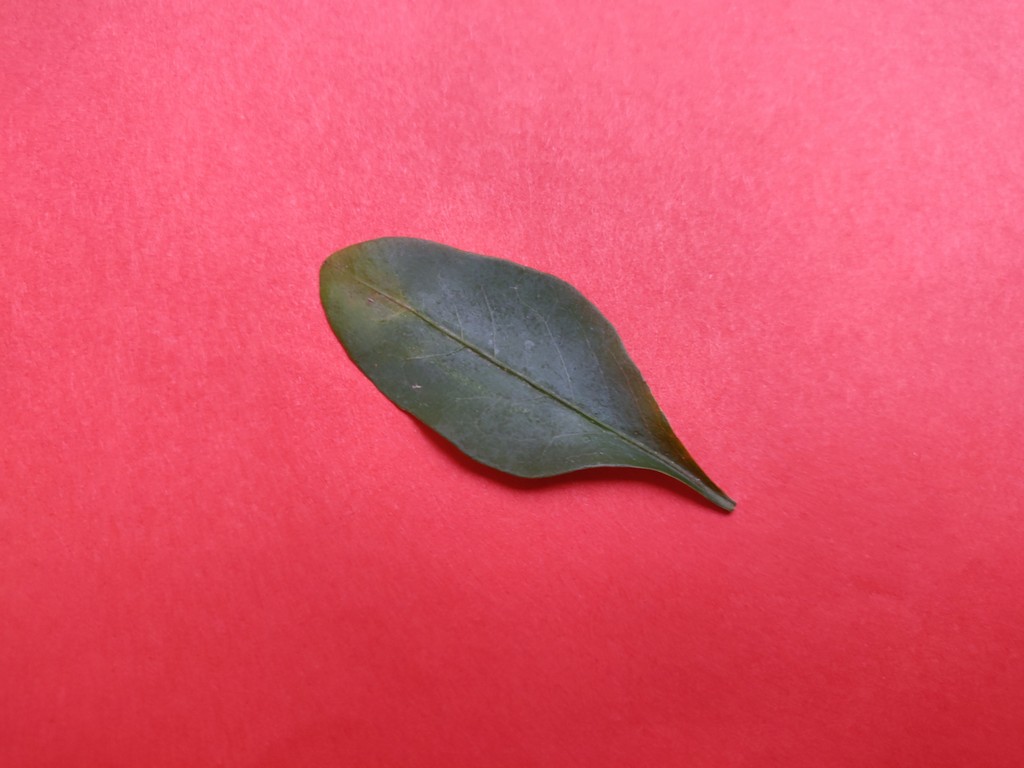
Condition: Unhealthy
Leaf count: single
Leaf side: front